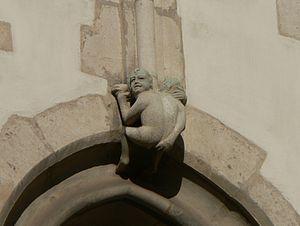
L'église Saint-Jacques est un édifice religieux catholique située à Brno, en République tchèque, sur la place Jakubské dans le quartier de Brno-Centre. Cette église gothique du XIIIᵉ siècle fut déclarée monument culturel national, en 1995. [1]